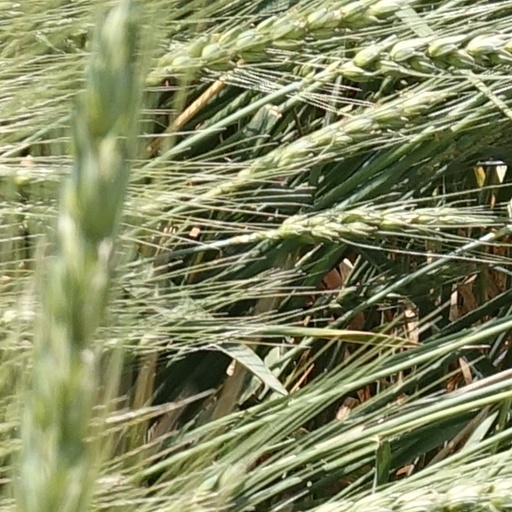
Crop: wheat